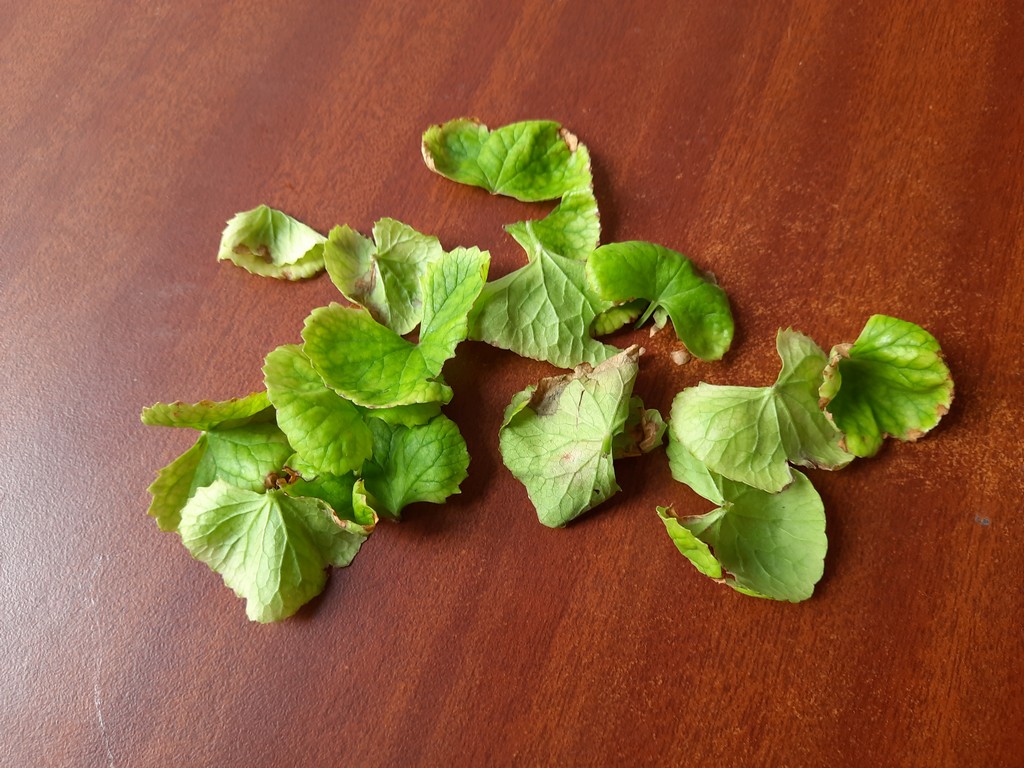
Label: Unhealthy